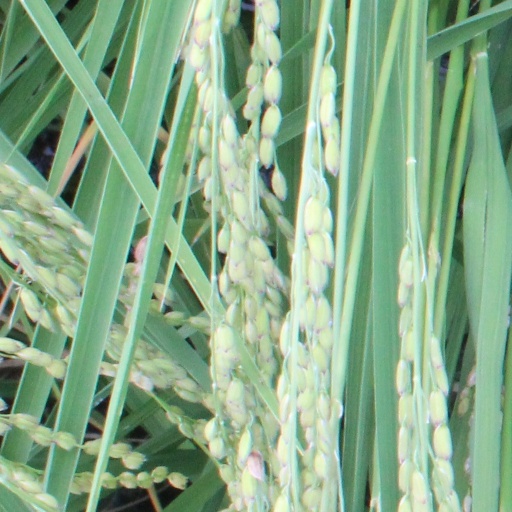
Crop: rice